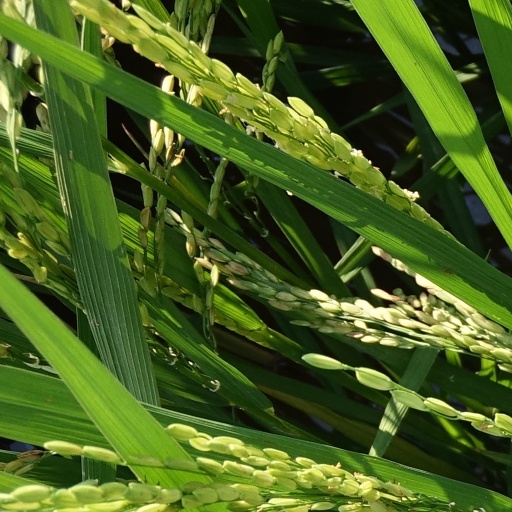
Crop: rice